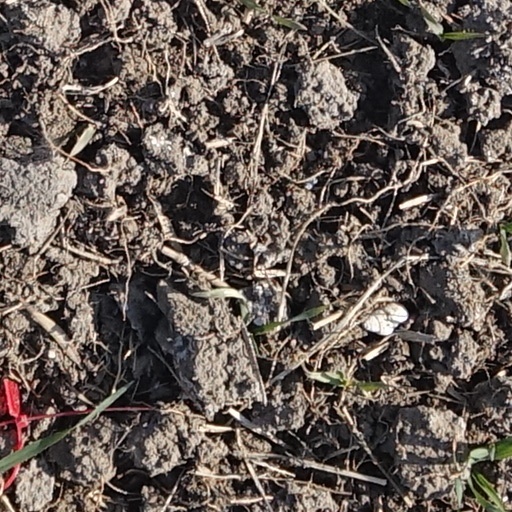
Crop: wheat